Lesser Sunda Islands

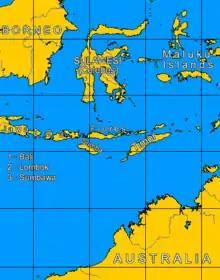
Map of Lesser Sunda Islands, east of Java

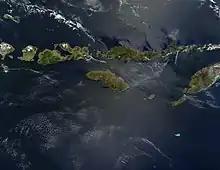
Satellite picture of the Lesser Sunda Islands

The Lesser Sunda Islands, now known as Nusa Tenggara Islands (or "Southeast Islands"), are an archipelago in the Indonesian archipelago. Most of the Lesser Sunda Islands are located within the Wallacea region, except for the Bali province which is west of the Wallace Line and is within the Sunda Shelf. Together with the Greater Sunda Islands to the west, they make up the Sunda Islands. The islands are part of a volcanic arc, the Sunda Arc, formed by subduction along the Sunda Trench in the Java Sea. In 1930 the population was 3,460,059; today over 17 million people live on the islands. Etymologically, Nusa Tenggara means "Southeast Islands" from the words of "nusa" which means 'island' from Old Javanese language and "tenggara" means 'southeast'.